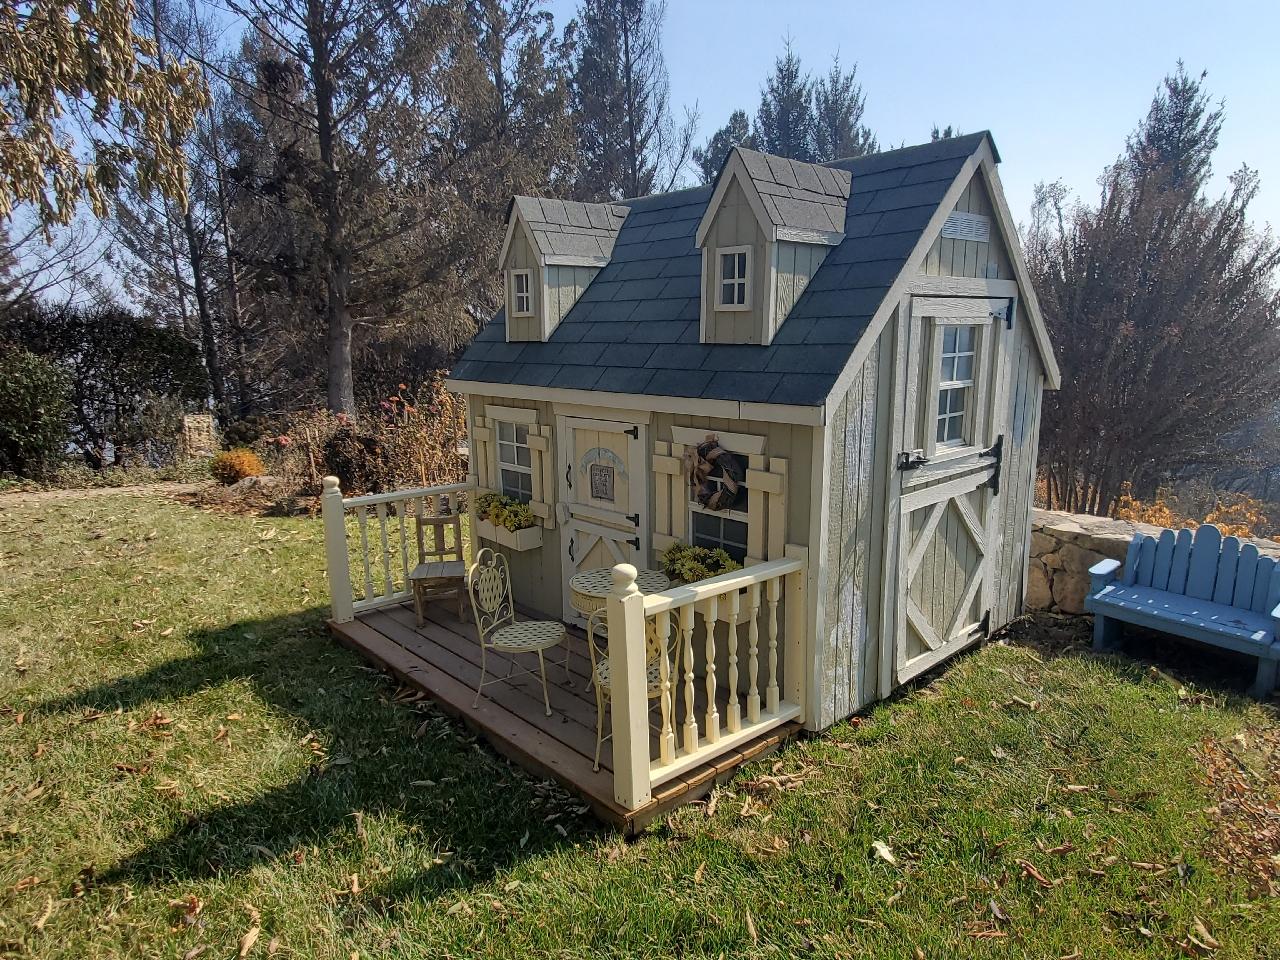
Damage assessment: no_damage